AN/APG-79

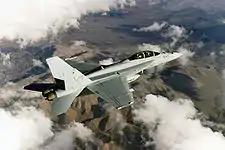
F/A-18F Super Hornet from VX-9 with AESA radar

The AN/APG-79 is a type of active electronically scanned array (AESA) radar that was developed for use on the United States Navy's Boeing F/A-18E/F Super Hornet and Boeing EA-18G Growler aircraft. The radar's AESA technology provides quick updates on multiple targets, and its solid-state antenna construction makes it more reliable and cost-effective than traditional radar systems. The radar has a range of up to 150 km (80 nm) and can track multiple targets simultaneously. It is capable of firing weapons such as the AIM-120 AMRAAM's D model and guiding multiple missiles to targets located at varying distances and directions. As of July 2008, 100 APG-79 sets had been delivered to the United States Navy, and the Navy expects to order around 437 production radars. In January 2013, the Director, Operational Test & Evaluation (DOT&E) disclosed some issues with the APG-79 radar during its initial operational testing, but upgrades have been made over time.